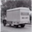
Label: truck